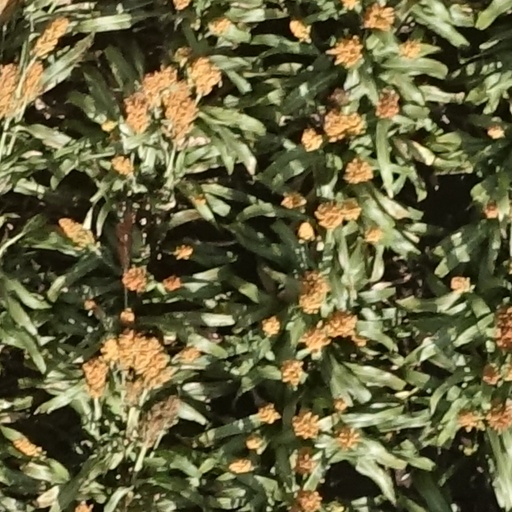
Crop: sorghum